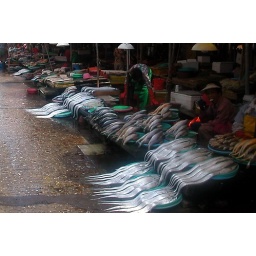
fish market in South Korea